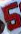
Number: 5